Wilhelm Ostwald Institute

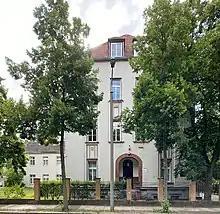
The Wilhelm-Ostwald-Institute (University of Leipzig, Germany) in summer 2021

The Wilhelm Ostwald Institute for Physical and Theoretical Chemistry at the University of Leipzig, located at Linnéstraße 2 in Leipzig, is the oldest physical chemistry institute in Germany. It is one of seven institutes of the Faculty of Chemistry and Mineralogy of the University of Leipzig. The institute was ceremoniously inaugurated in 1898 by its first director, Nobel Prize winner Wilhelm Ostwald, and has borne the official name "Wilhelm Ostwald Institute for Physical and Theoretical Chemistry" since 1998.